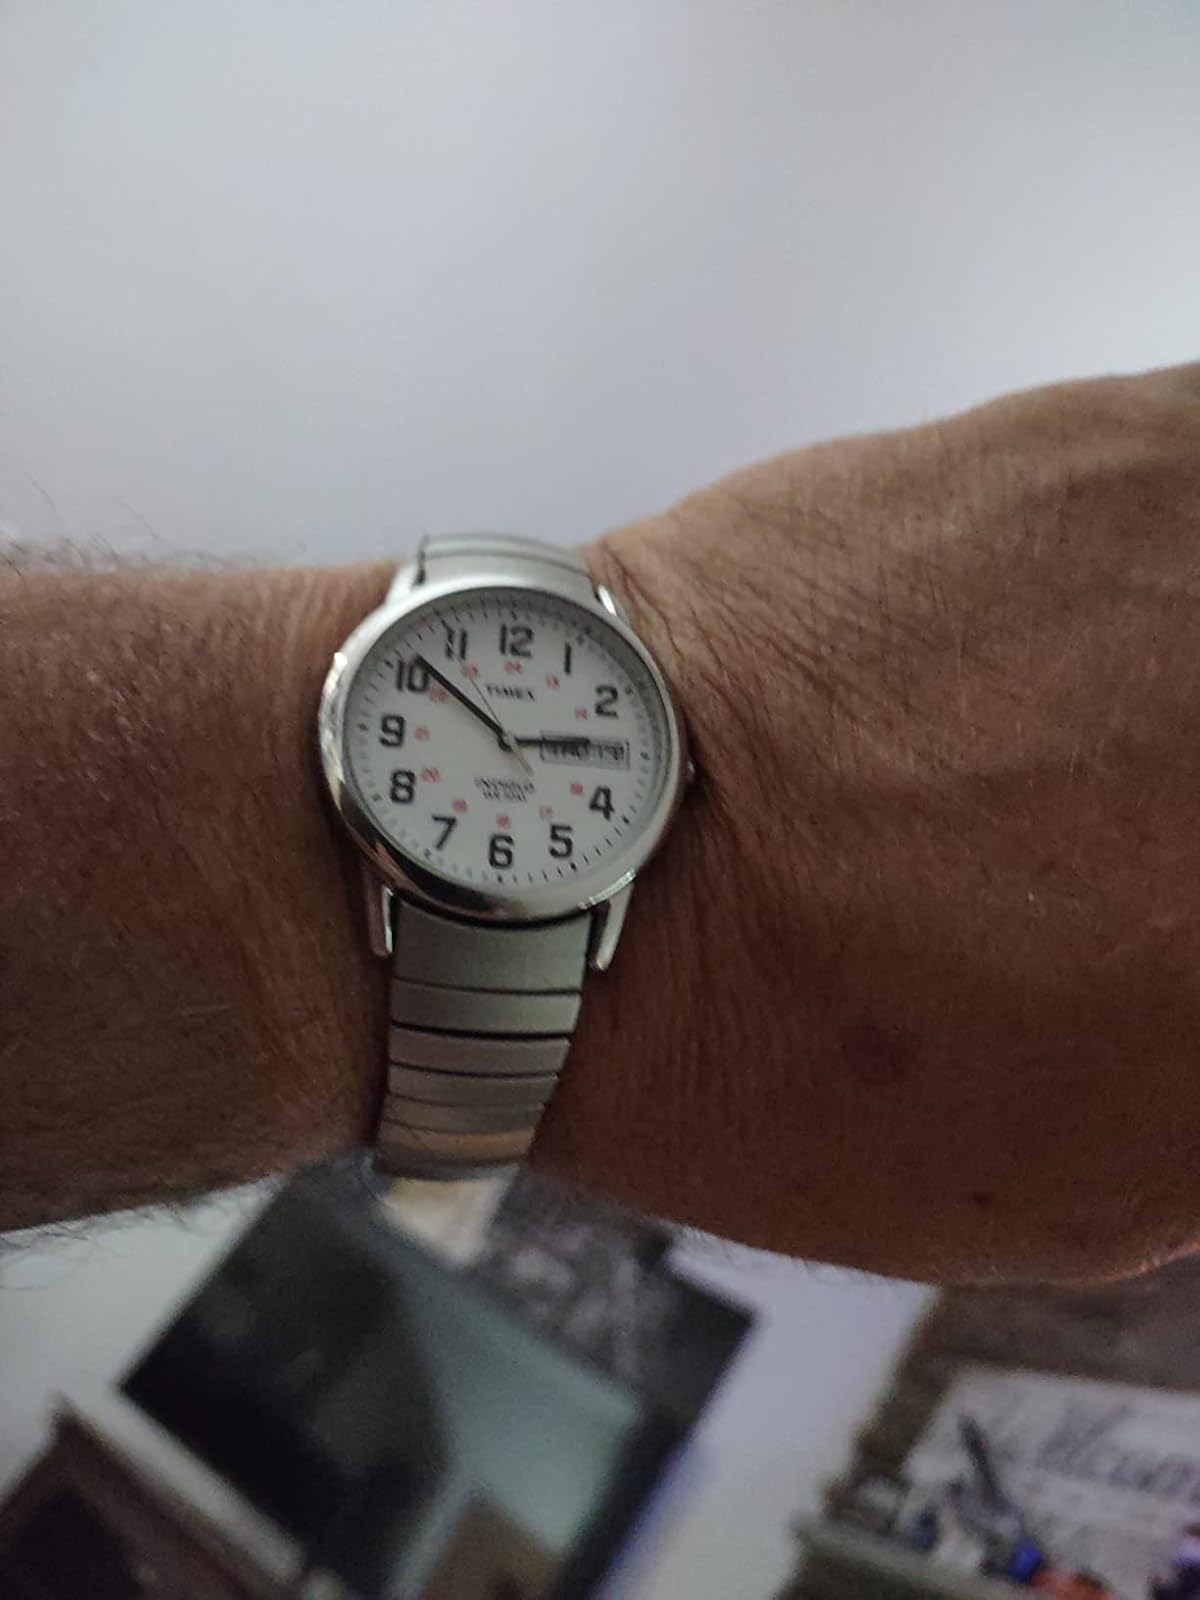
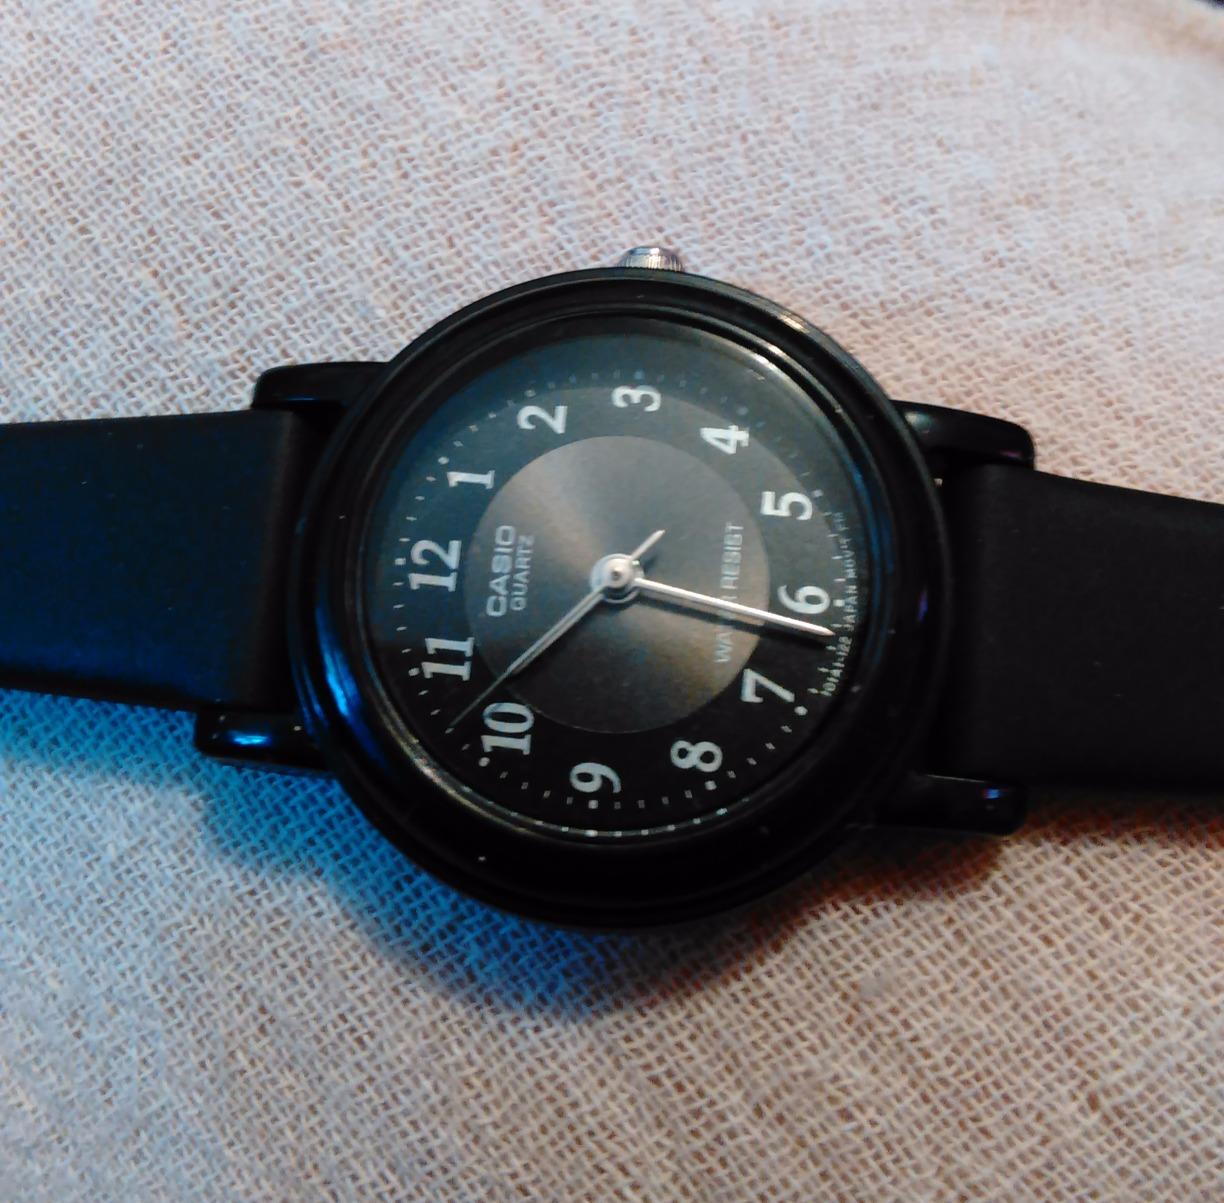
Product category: accessories_watch
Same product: no